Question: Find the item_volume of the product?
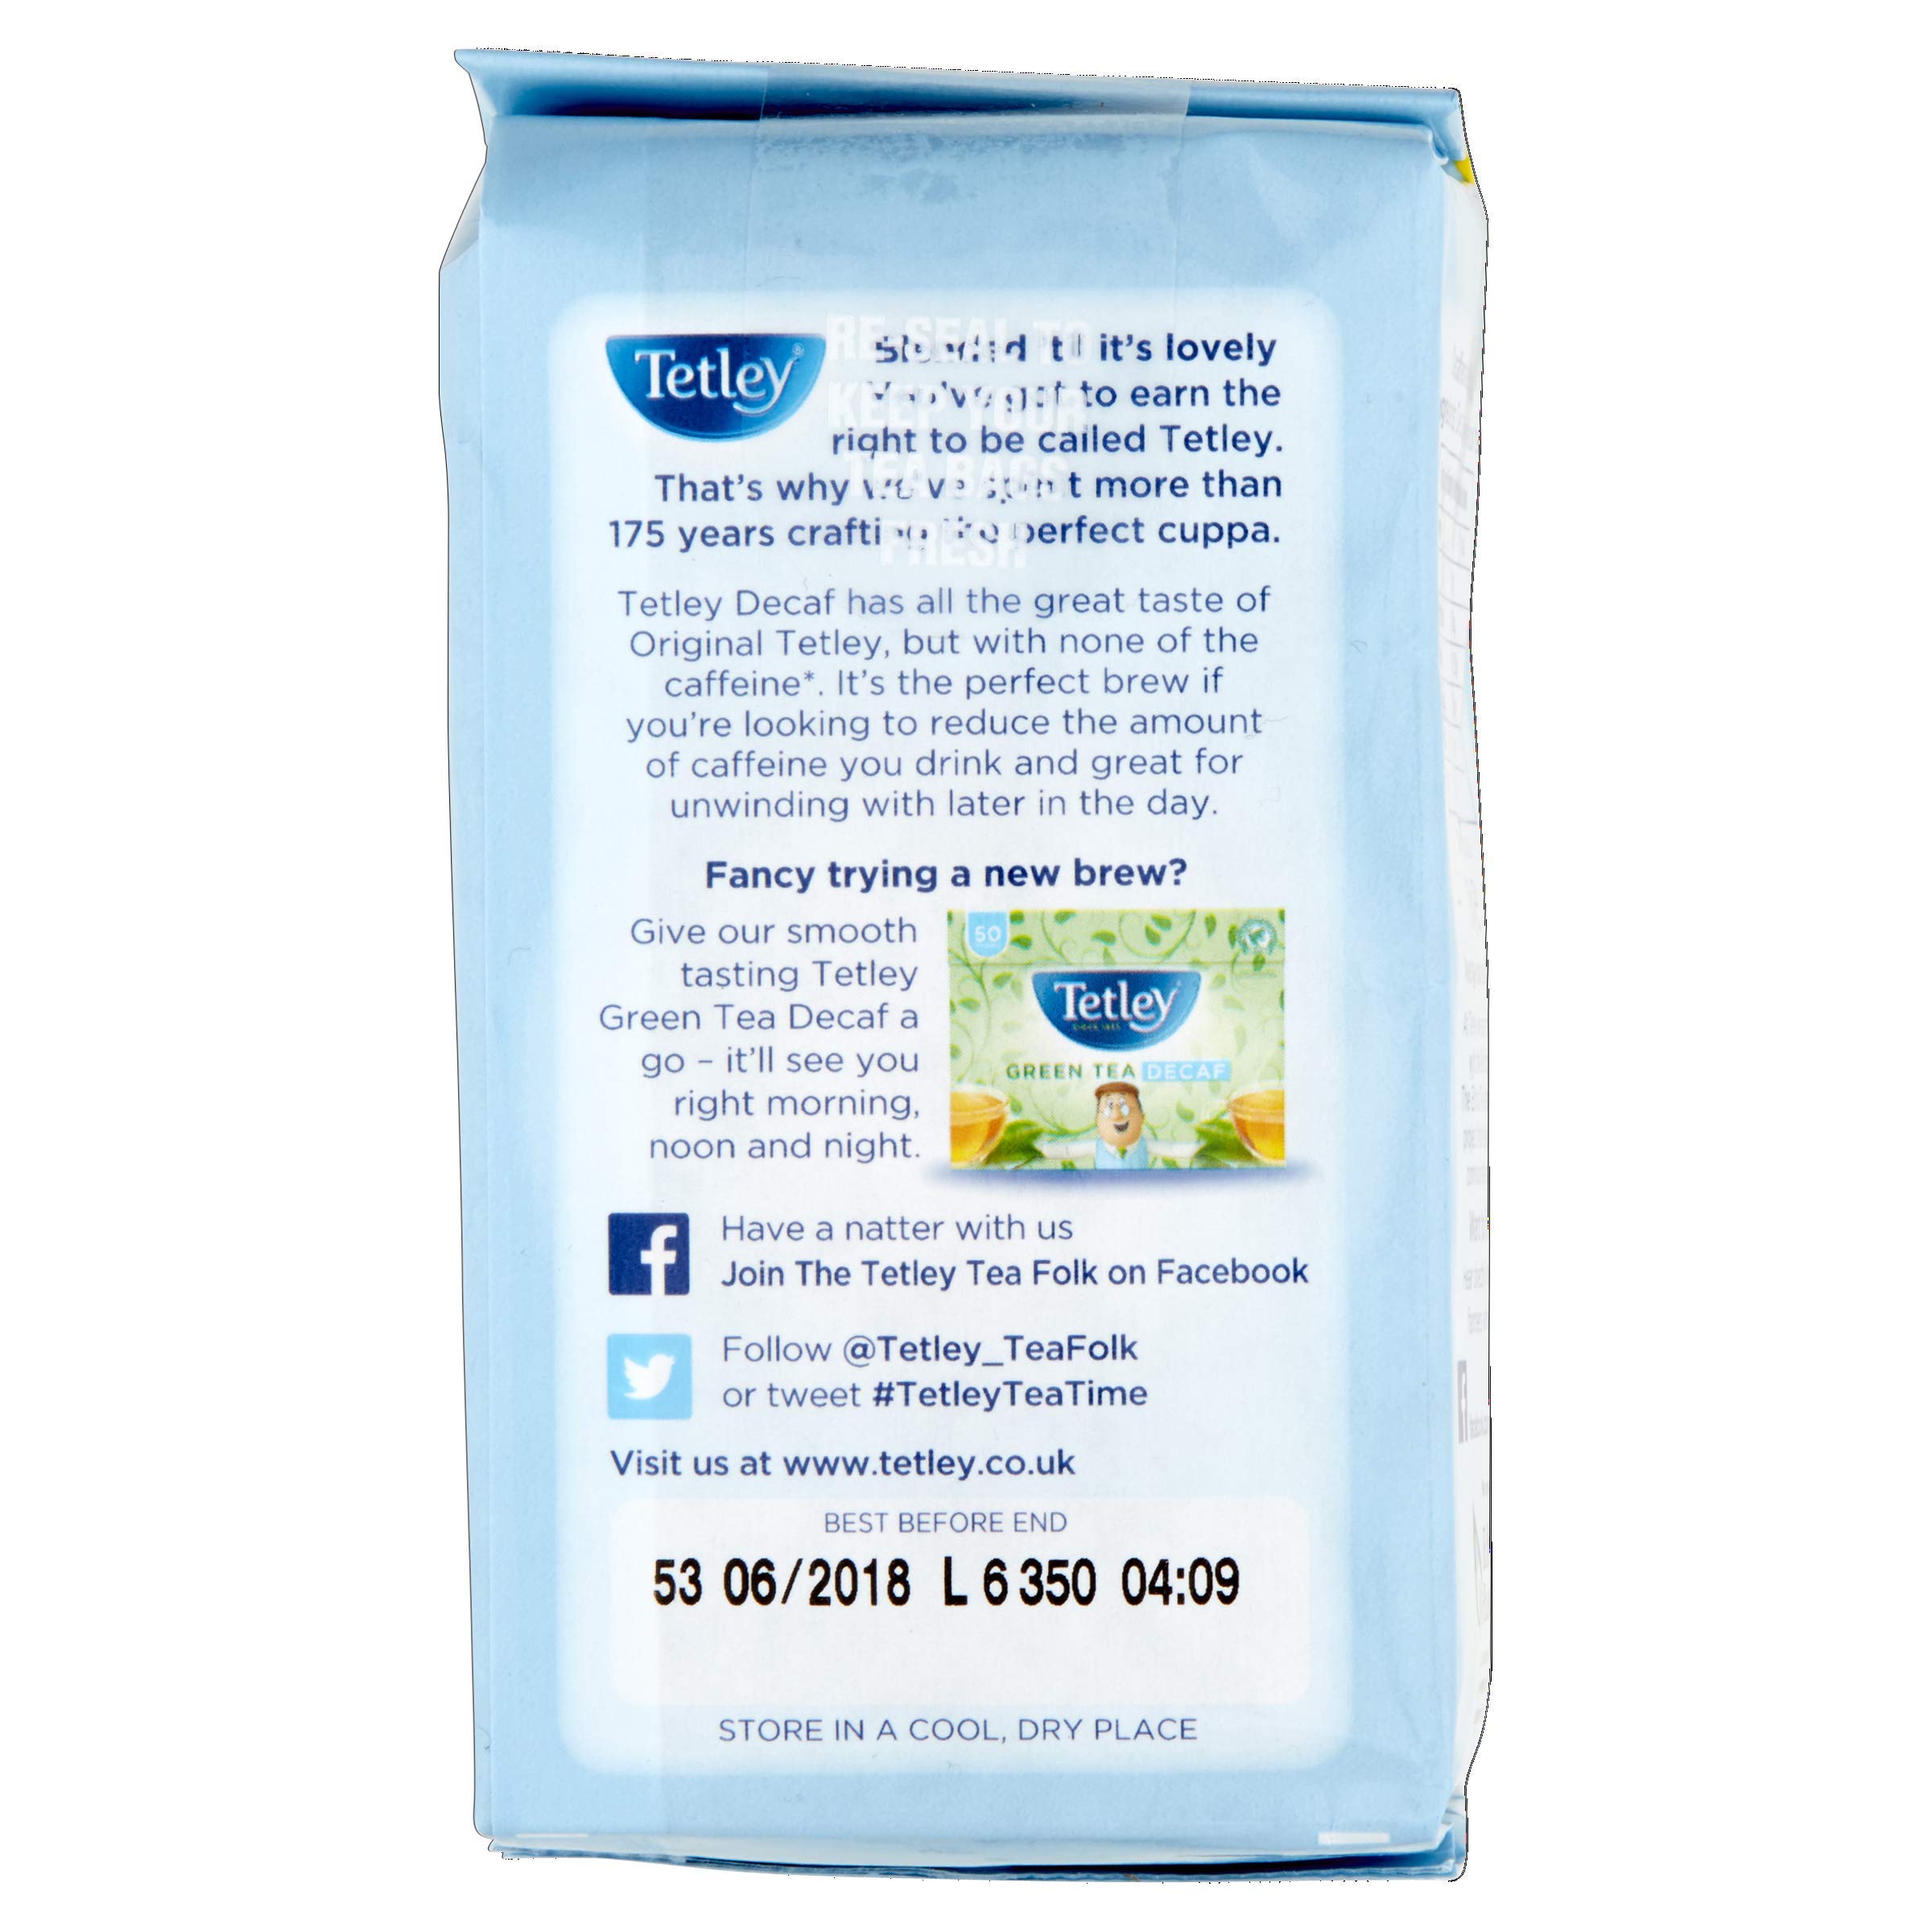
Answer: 0.002973240832507433 litre